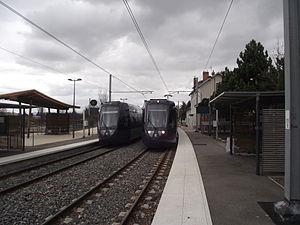
La gare de Brignais est une gare ferroviaire française située sur la commune de Brignais dans le département du Rhône, en région Auvergne-Rhône-Alpes.